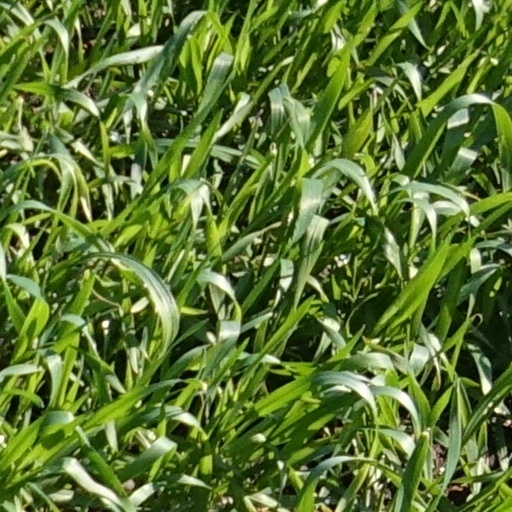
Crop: wheat